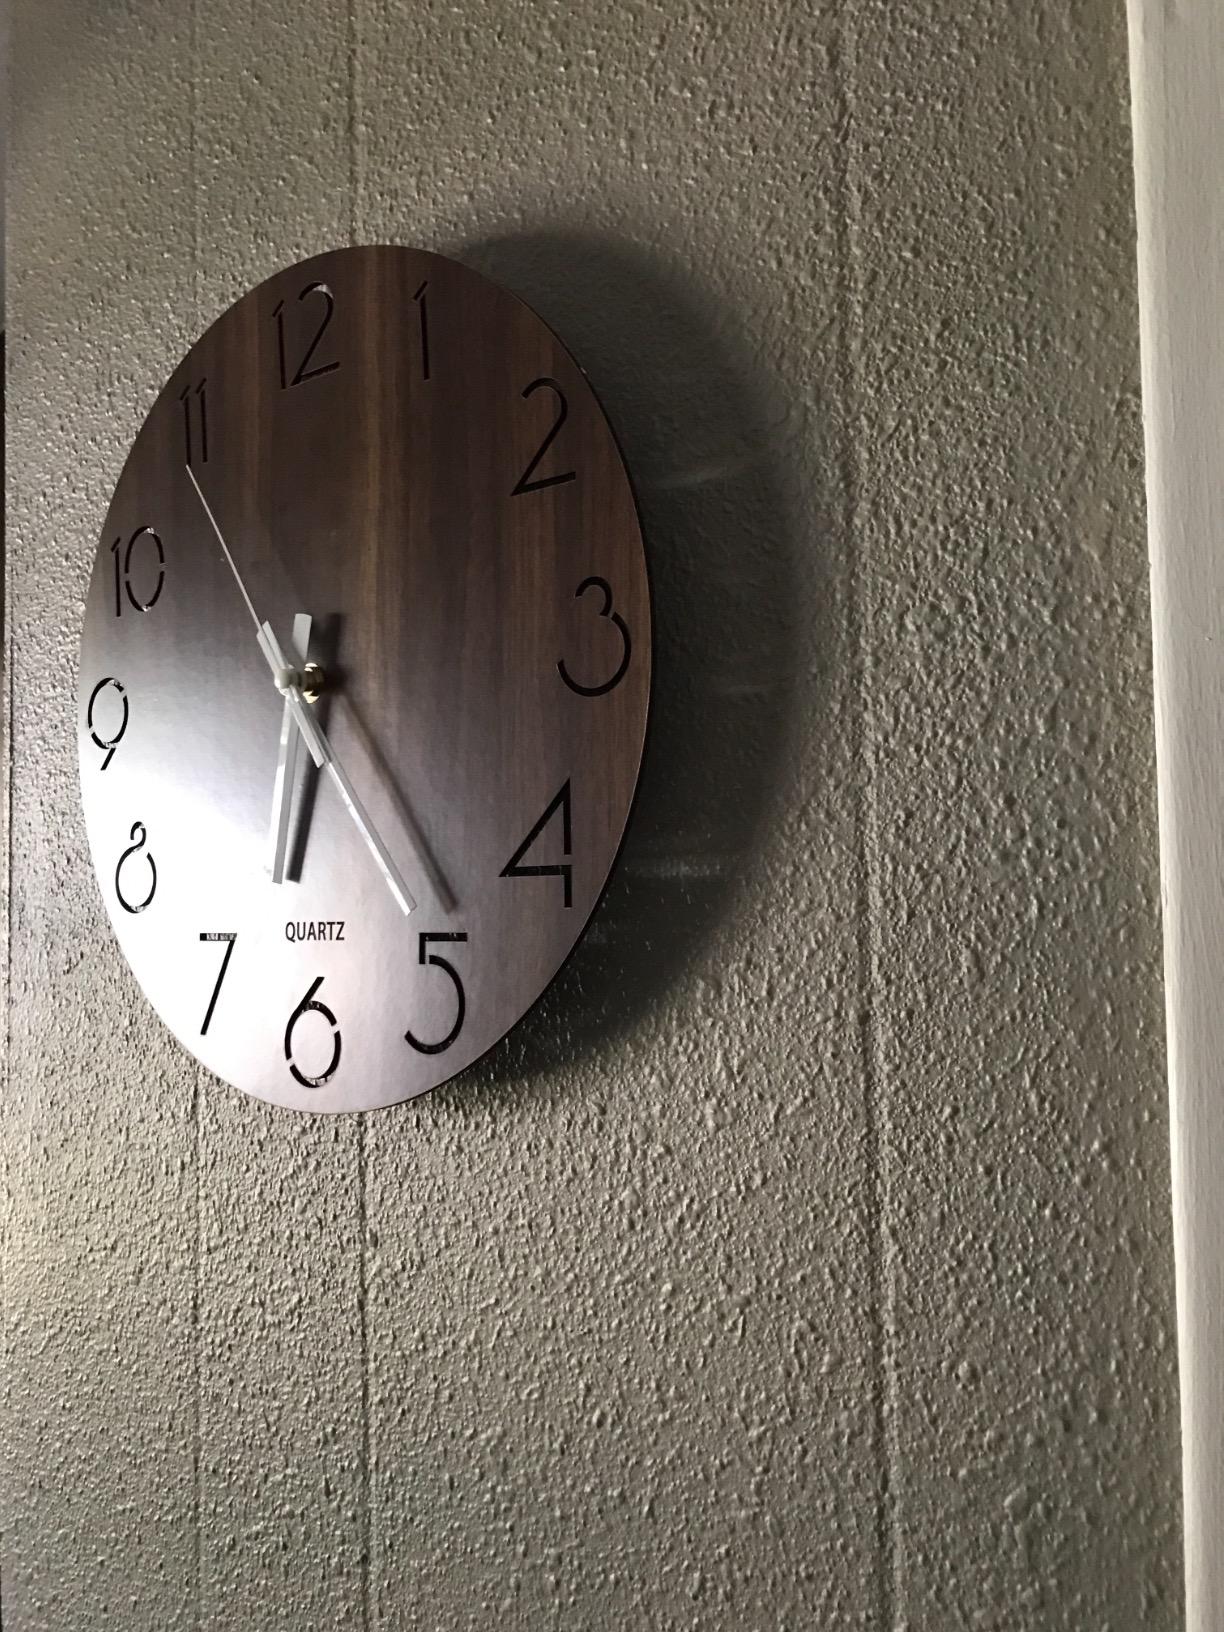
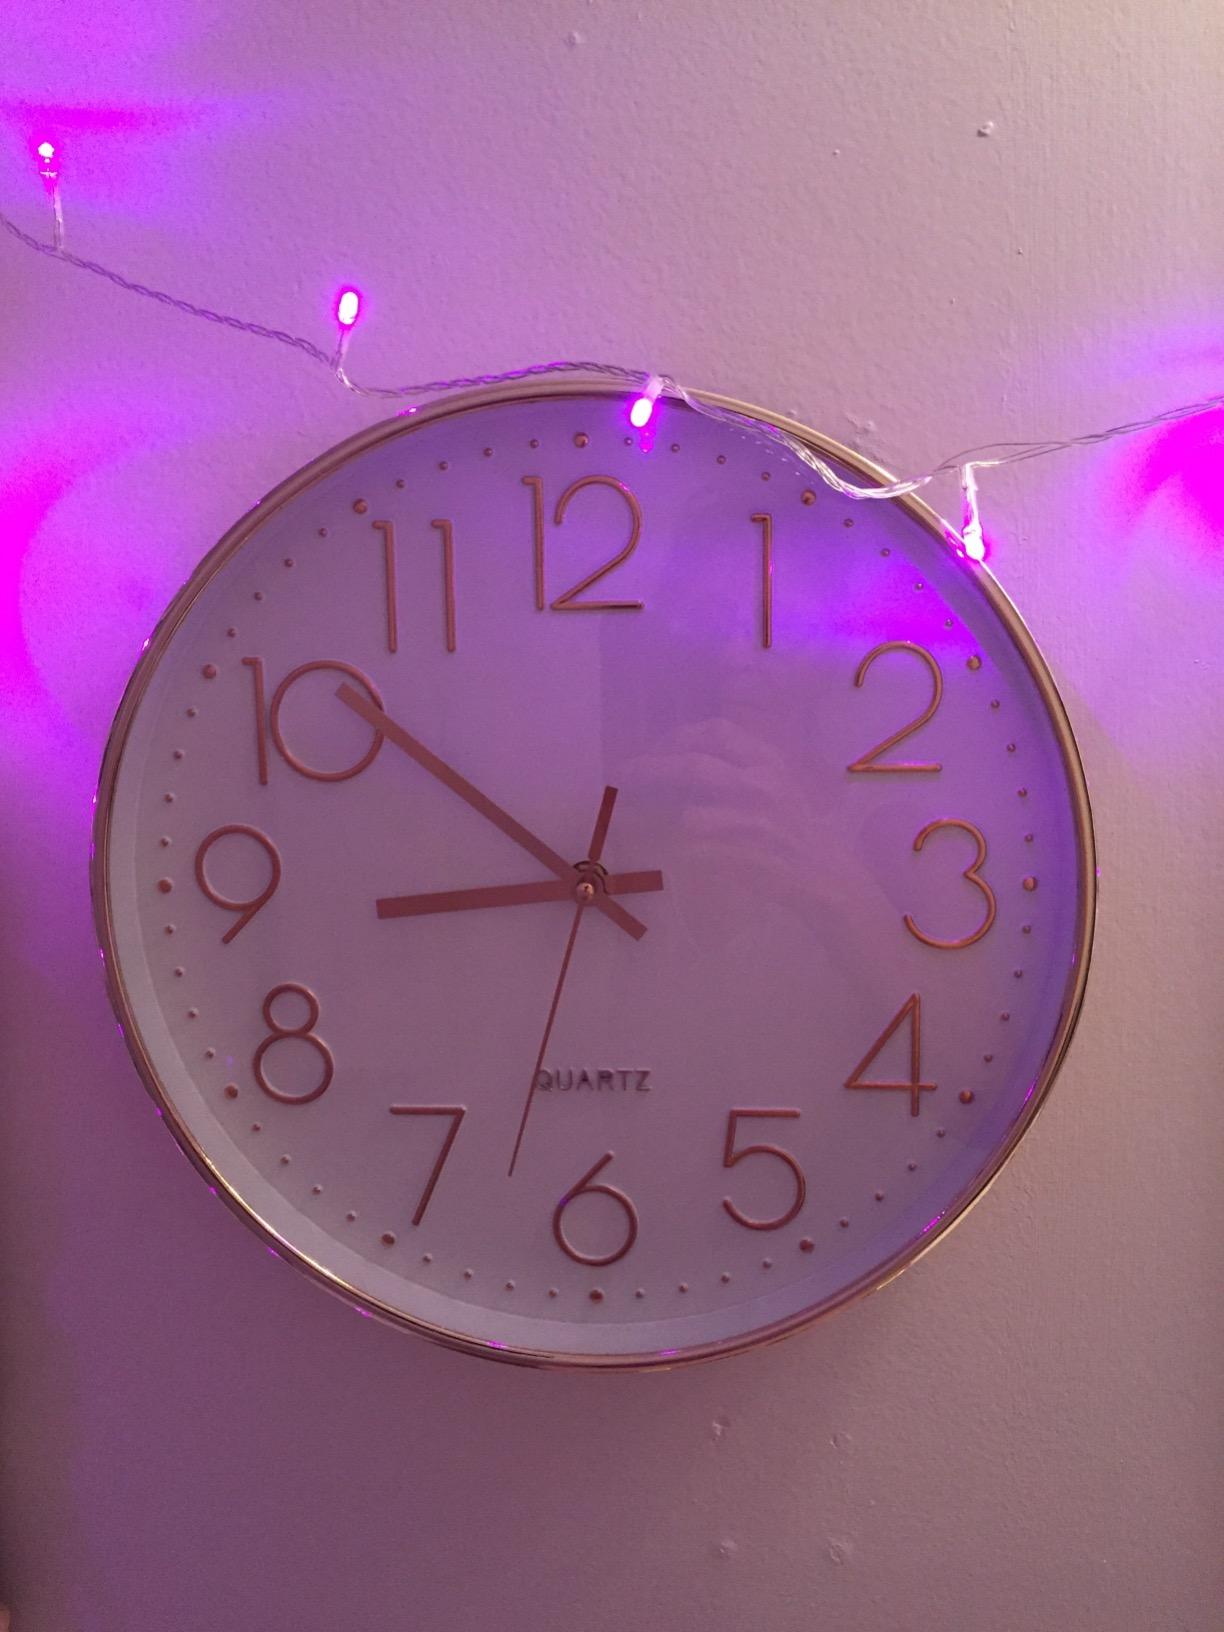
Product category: clock
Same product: no